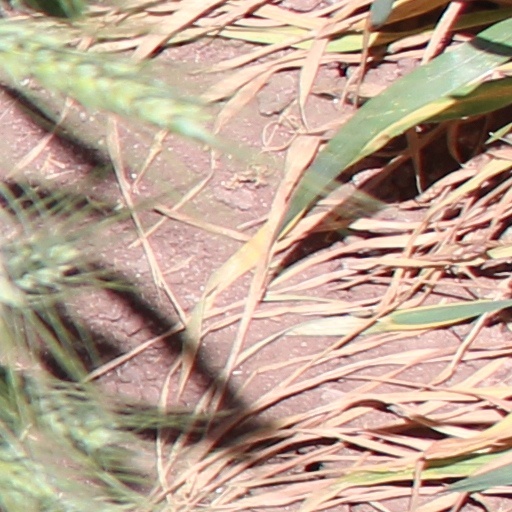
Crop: wheat